Nuri Şahin

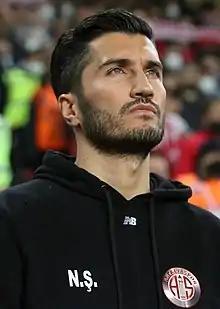
Şahin with Antalyaspor in 2021

Nuri Kazım Şahin (born 5 September 1988) is a German and Turkish professional football manager and former player who played as a midfielder. He was most recently head coach of Bundesliga club Borussia Dortmund.